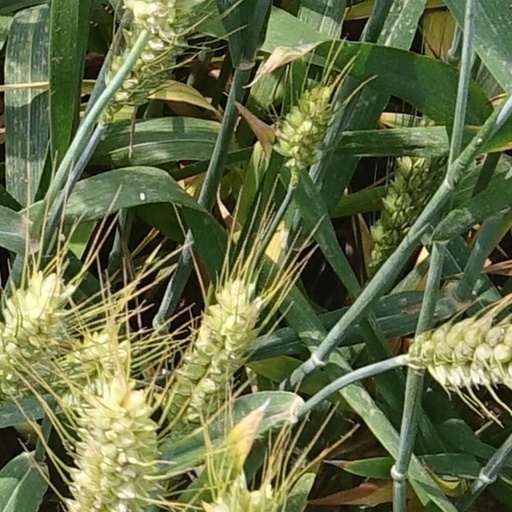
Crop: wheat